Francis Ford Coppola

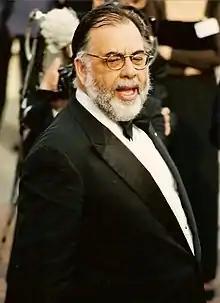
Coppola at the 1996 Cannes Film Festival

"Apocalypse Now" marked the end of the 'golden phase' of Coppola's career. His Las Vegas-set musical fantasy "One from the Heart" (1982), while pioneering in its use of video-editing techniques, ended with a disastrous box-office gross of US$636,796 against a $26-million budget, and he was forced to sell the 23-acre Zoetrope Studio in 1983. He would spend the rest of the decade working to pay off his debts. Ebert wrote that the film was "a ballet of graceful and complex camera movements occupying magnificent sets, and somehow the characters get lost in the process ... The storyteller of "The Godfather" has become a technician here. There are chilling parallels between Coppola’s obsessive control of this film and the character of Harry Caul, the wiretapper in Coppola’s "The Conversation" (1974), who cared only about technical results and refused to let himself think about human consequences." Later critical evaluation has been more positive; Thomson calls the film "enchanting and touching". "One from the Heart" starred Forrest, Teri Garr, Raúl Juliá, Nastassja Kinski and was scored by Tom Waits with Crystal Gayle singing on many tracks with Waits.